Dunham Hill railway station

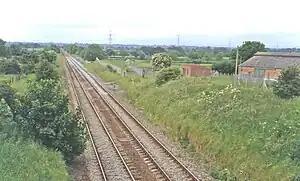
Site of the former station (1994)

Dunham Hill railway station was a railway station in Dunham-on-the-Hill, Cheshire. It was opened in 1850 and closed in 1952. Near to the station was a branch line leading to the former ROF Dunham on the Hill explosives storage depot. The station buildings were demolished after closure but the platforms remained until the 1970s.